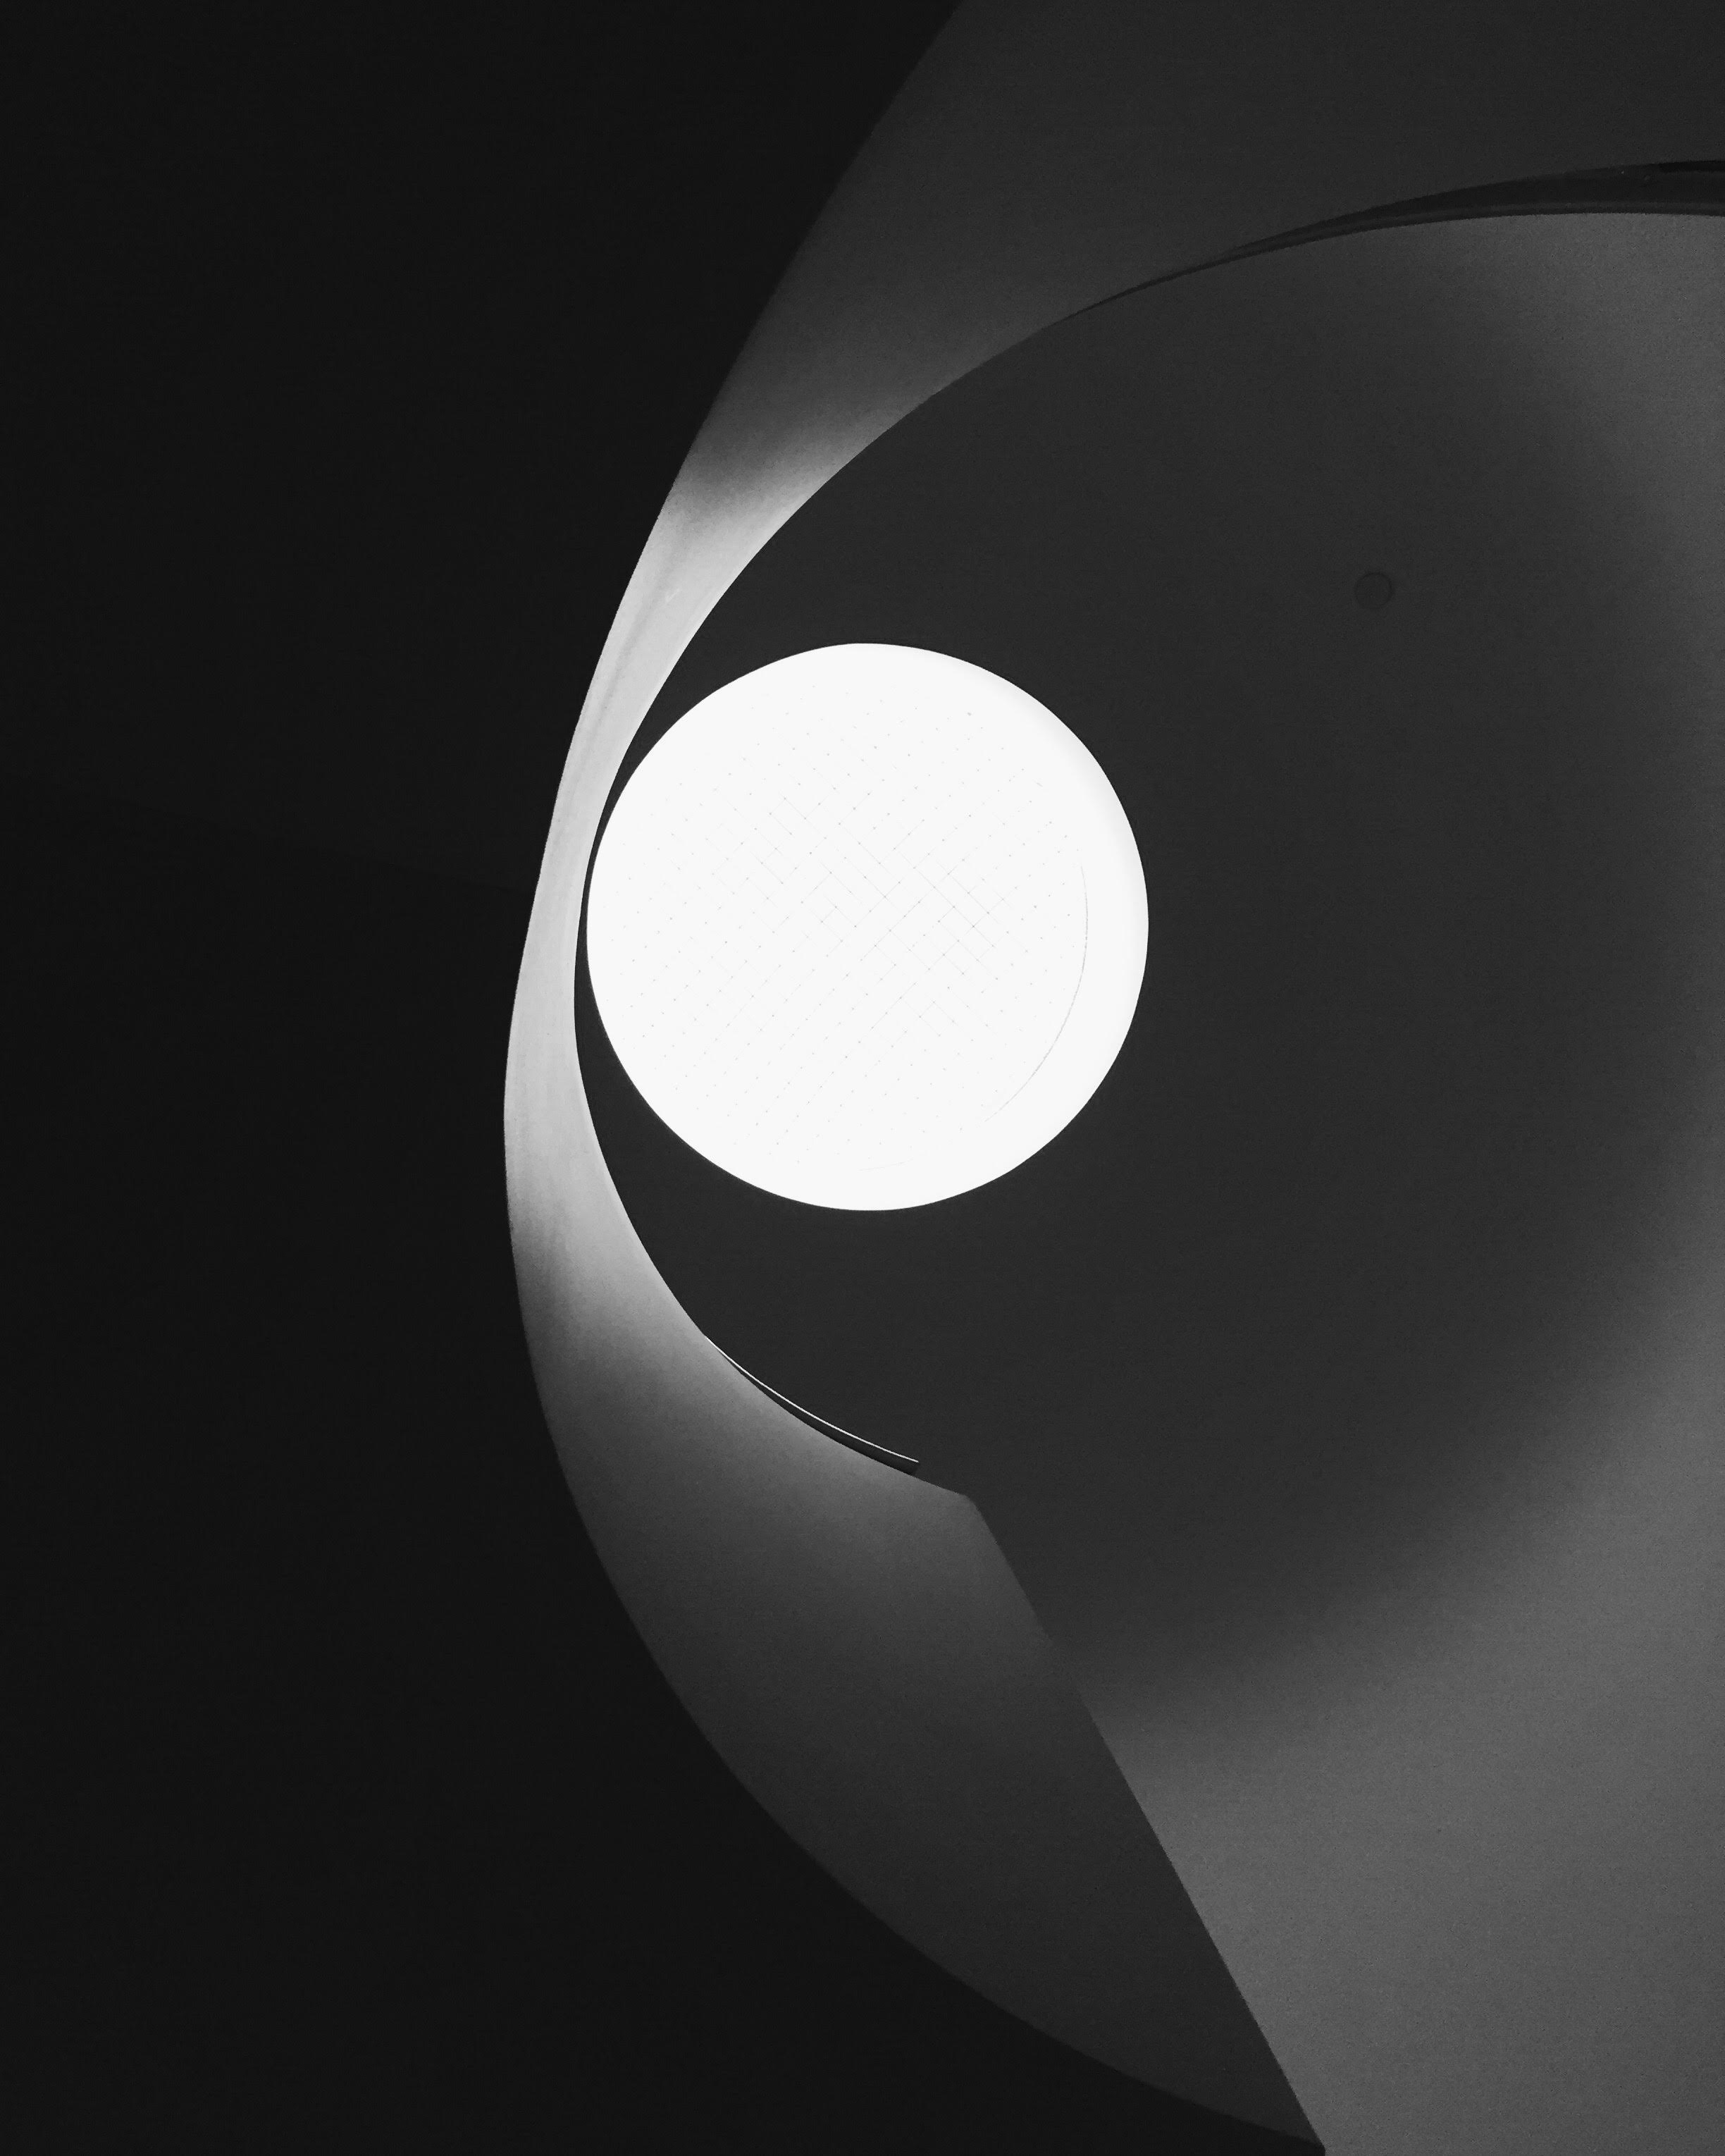
light, black and white, white, black, monochrome, lighting, circle, illustration, shape, monochrome photography